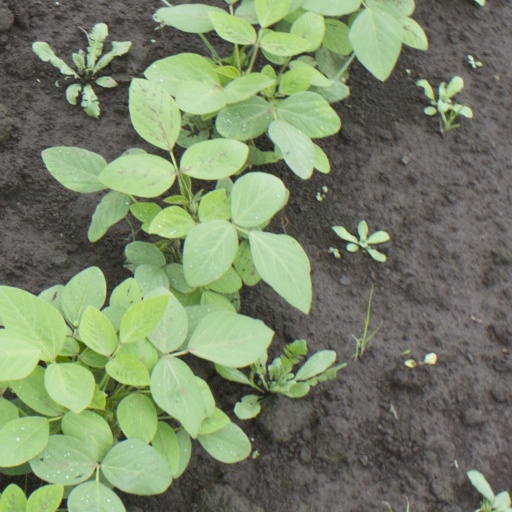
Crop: soybean